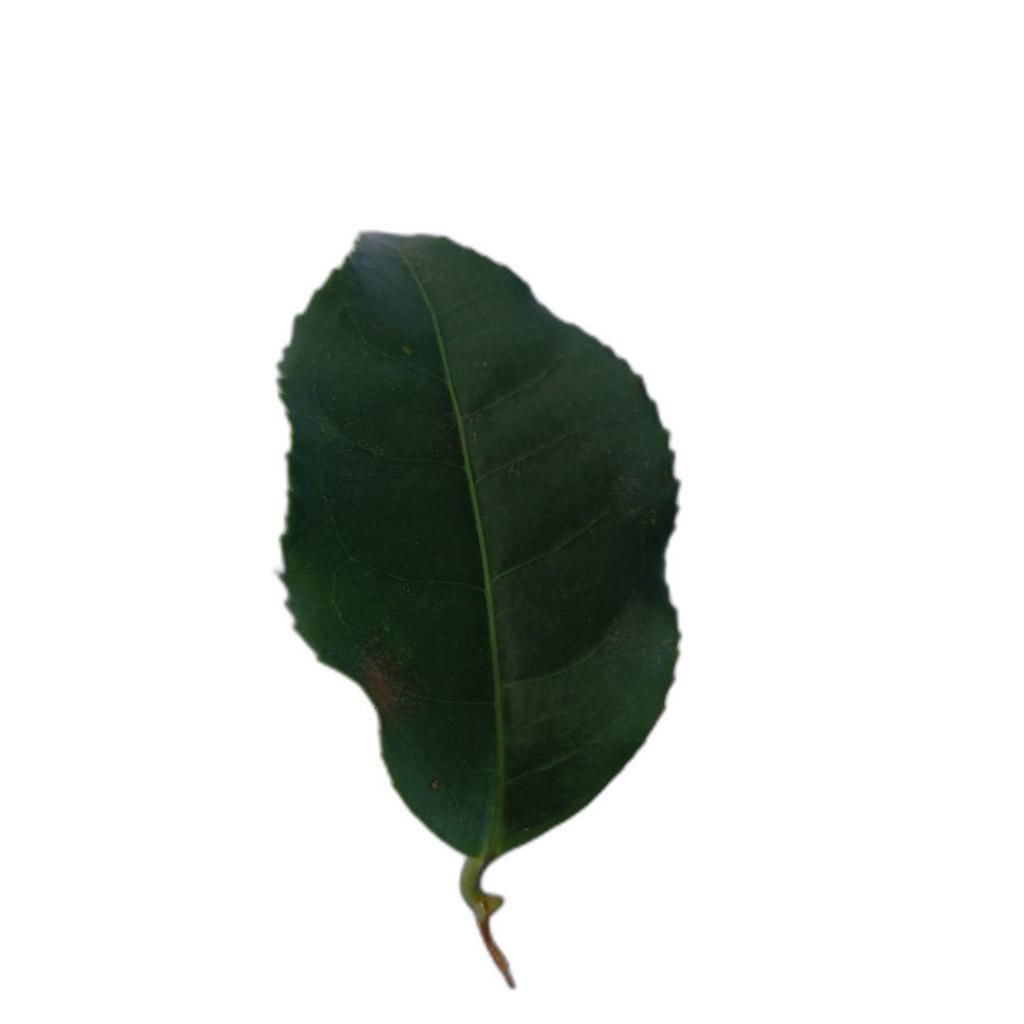
Label: Healthy